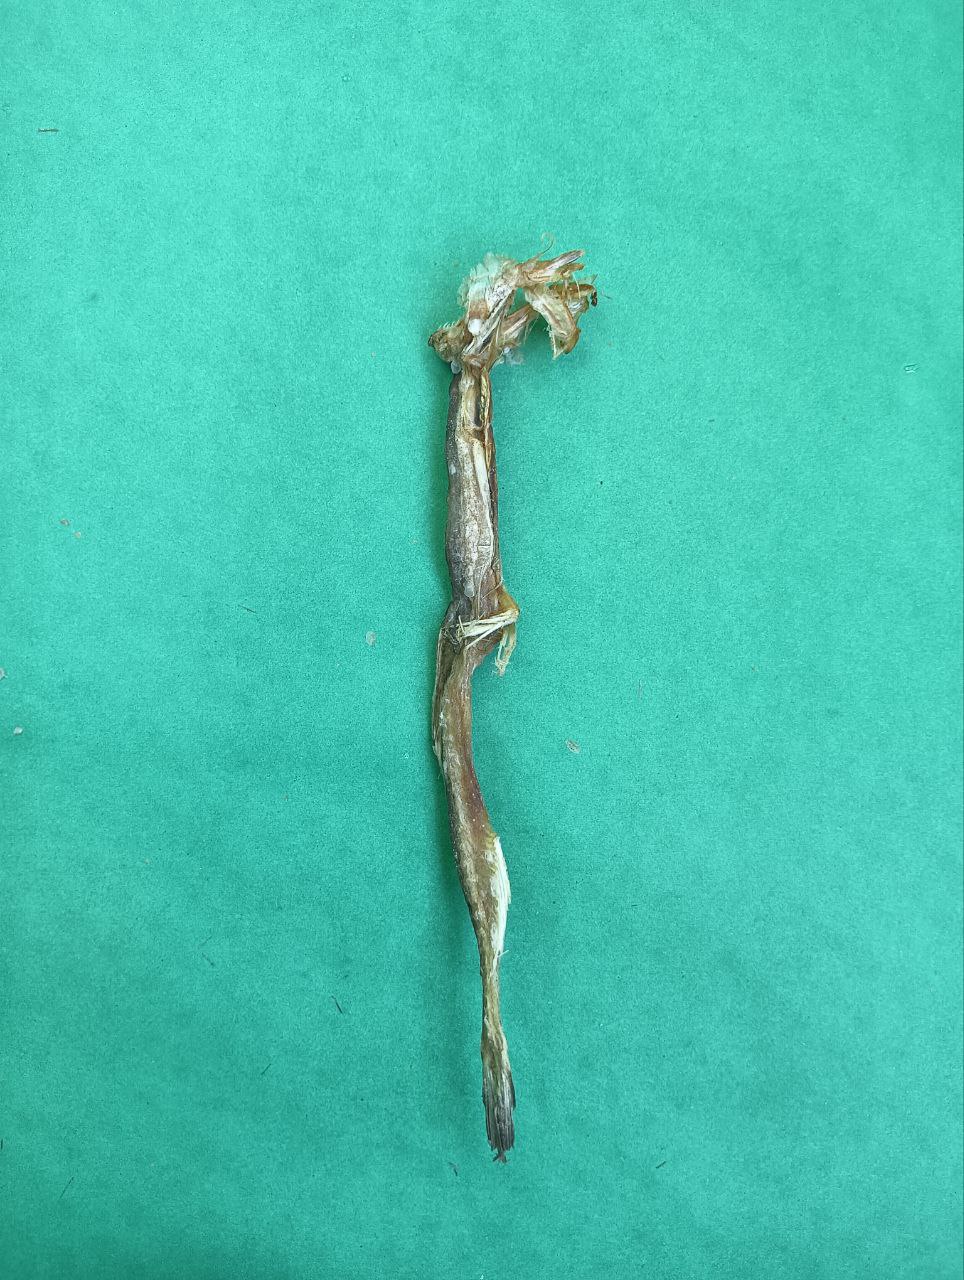
Species: Loitta